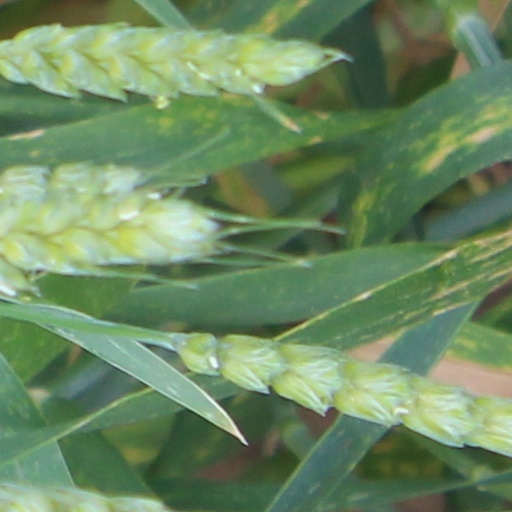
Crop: wheat